Greeley, Pennsylvania

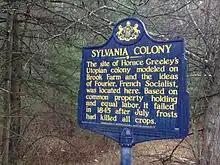
Sylvania Colony sign on Route 434

Greeley is a town in Pike County, Pennsylvania, United States, approximately halfway between Milford and Hawley. Its population is 1322. Lake Greeley Camp is named after this town, and is situated on Lake Greeley.